Si Buta Lawan Jaka Sembung

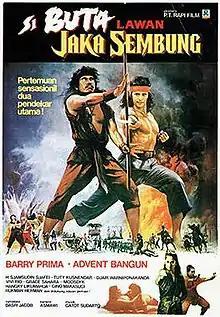
Indonesian Film Poster

Si Buta Lawan Jaka Sembung (also titled The Warrior II and The Warrior Against Blind Swordsman for international distribution) is a 1983 Indonesian fantastique martial arts movie and a sequel to 1981 film Jaka Sembung.